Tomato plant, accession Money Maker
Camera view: tilt-top (135 deg); turntable rotation: 330 degrees
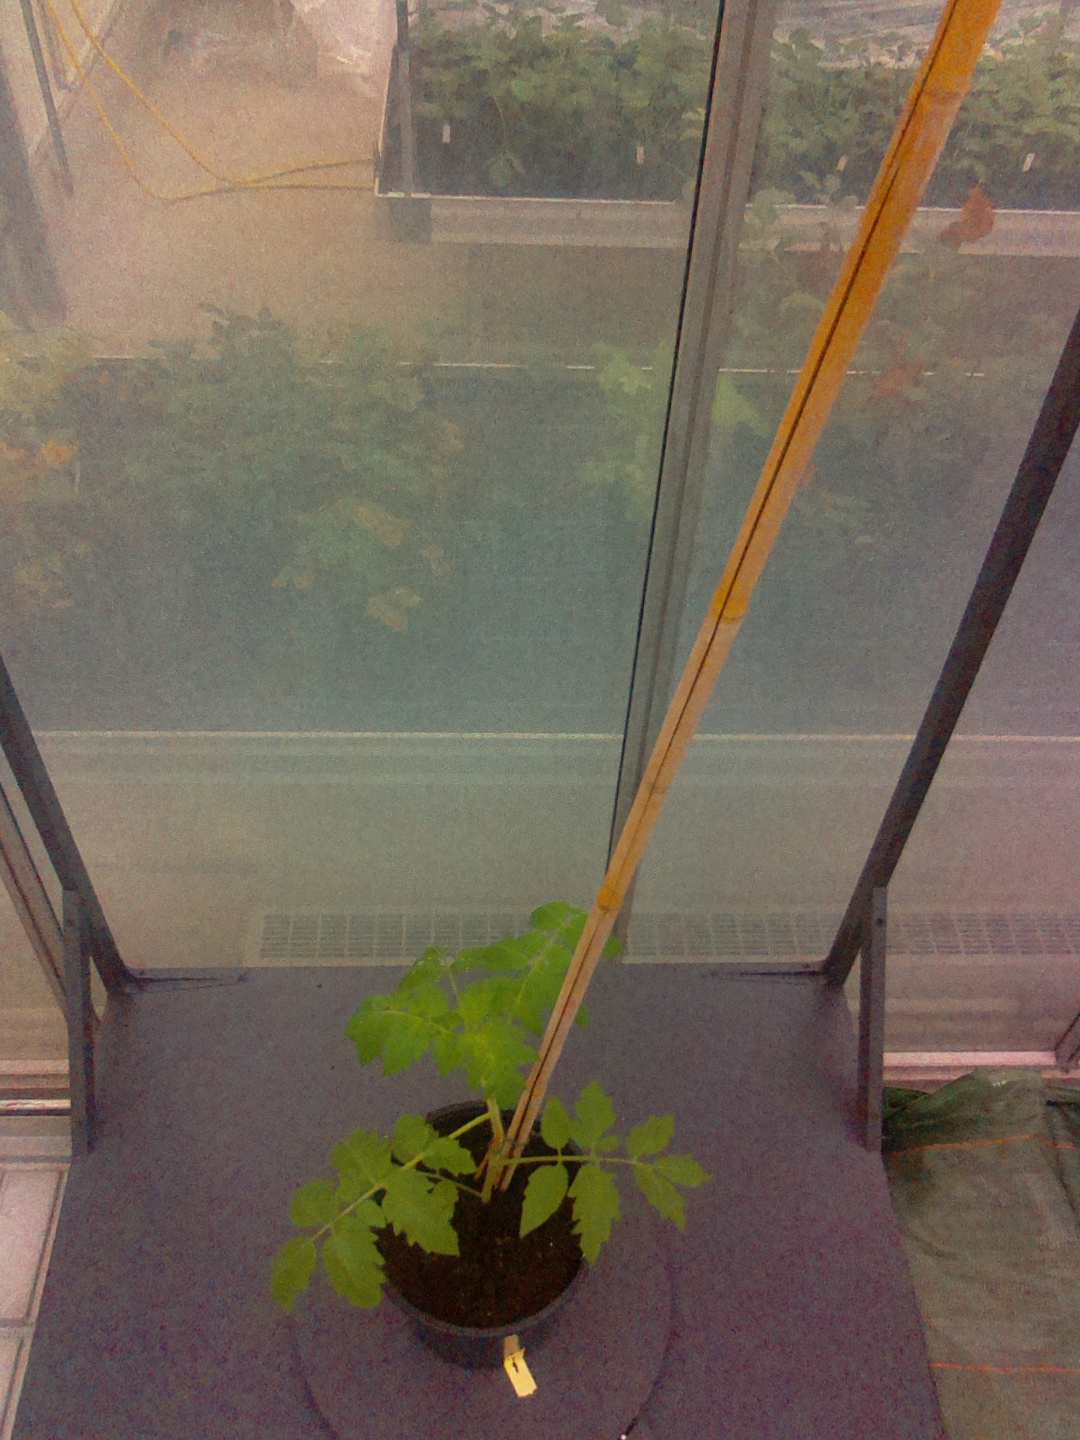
BBCH growth stage 13: 6 of true leaves visible